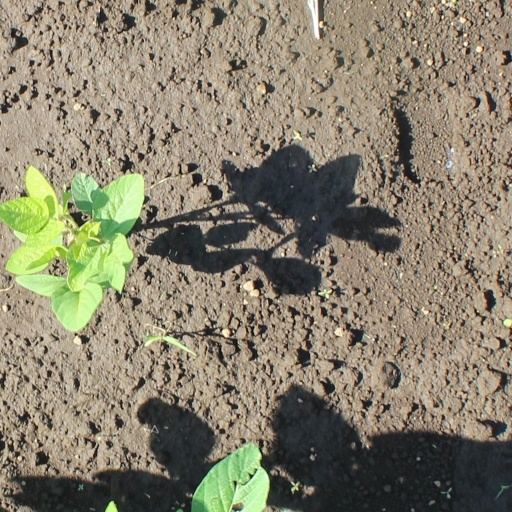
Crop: soybean